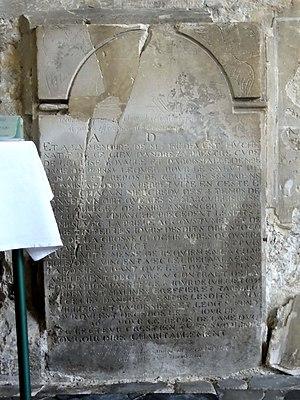
Plaque de fondation.
L'église Saint-Germain est une église catholique paroissiale située à Andrésy, dans les Yvelines, en France. Son noyau est un édifice gothique de plan allongé, avec un vaisseau central avec triforium et fenêtres hautes, et deux bas-côtés, le tout voûté d'ogives, et se terminant par un chevet plat. Hormis sa grande fenêtre du chevet, qui fut aménagée après coup, la période de construction de cette église de dimensions considérables et de belle facture peut être située entre la fin du XIIᵉ et le premier quart du XIIIᵉ siècle. Comme la plupart des grandes églises de la région, elle subit des modifications de structure après la guerre de Cent Ans. À partir de 1517, la moitié orientale du bas-côté sud est reconstruite, et munie de quatre petites chapelles rectangulaires, le tout dans le style gothique flamboyant. Une génération plus tard, sous le règne de François 1ᵉʳ, un agrandissement de plus grande envergure est entrepris du côté nord. Pour l'adjonction d'un vaste collatéral, presque aussi large que la nef et son bas-côté sud réunis, l'ancien bas-côté nord est démoli, et l'élévation septentrionale du vaisseau central est successivement reprise en sous-œuvre.